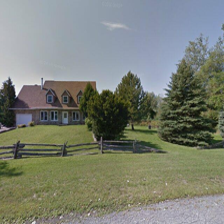
Label: streetView